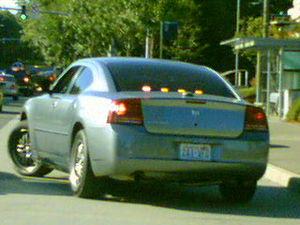
Le Washington State Patrol est le service de la police d'État de l'État de Washington. L'agence a été fondée en 1921, elle employait alors 6 agents, affectés à la patrouille d'autoroute. L'agence a été nommée police d'état de l'état de Washington en juin 1933. En 1925, William Cole a été son premier directeur. Le directeur actuel est John R. Batiste.